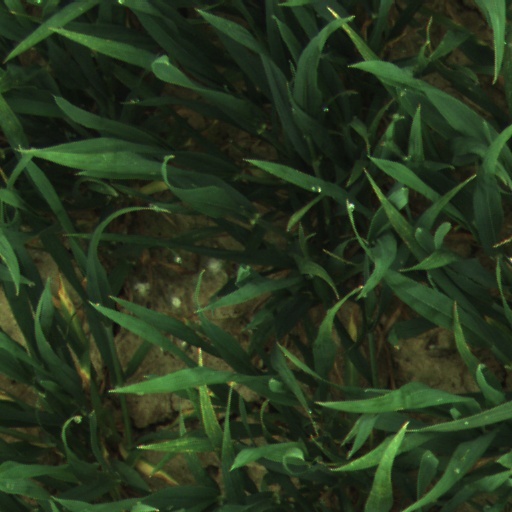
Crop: wheat